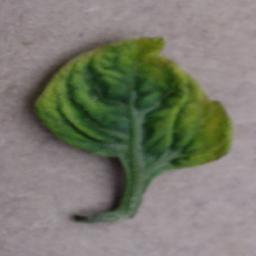
Label: Tomato___Tomato_Yellow_Leaf_Curl_Virus